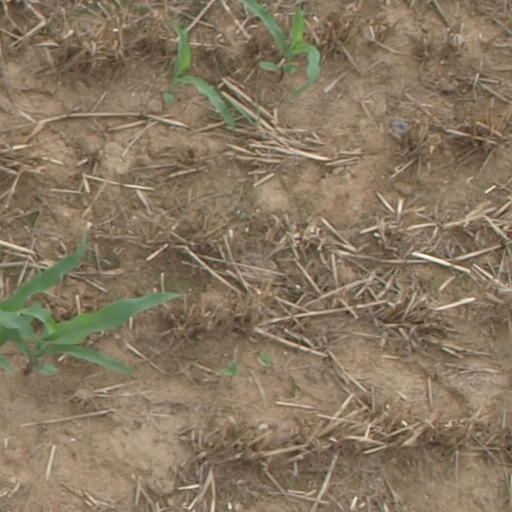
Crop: maize; corn